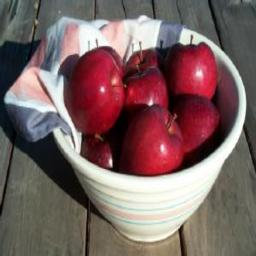
Label: Apple